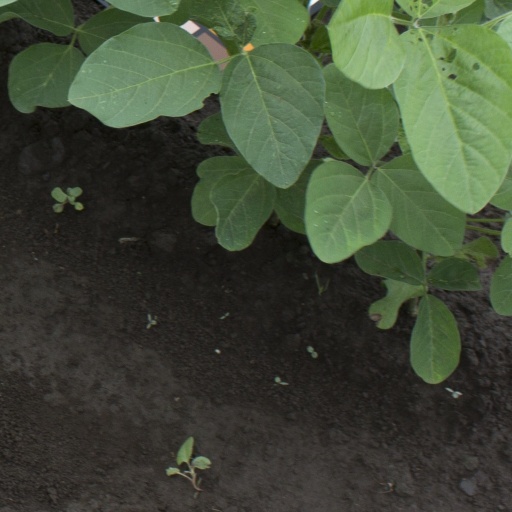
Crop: soybean